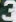
Number: 3